Aviation accidents in Japan involving U.S. military and government aircraft post-World War II

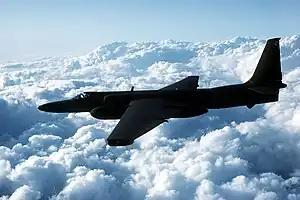
An US Air Force U-2 Side View While Flying

The "CIA Fujisawa Black Jet Incident" occurred on September 24, 1959, when a CIA-operated Lockheed U-2 reconnaissance aircraft made an emergency landing at Fujisawa Airfield in Fujisawa City, Kanagawa Prefecture. During a public holiday, the unidentified aircraft performed a belly landing, overshot the runway, and came to a halt on grassy terrain. The aircraft had no markings indicating nationality, only the number "449". Foreigners in plain clothes arrived shortly after, securing the area with weapons. The pilot was picked up by helicopter and left the scene. The U-2, initially disguised as a weather reconnaissance aircraft, was on a Cold War mission over Eastern Bloc countries.